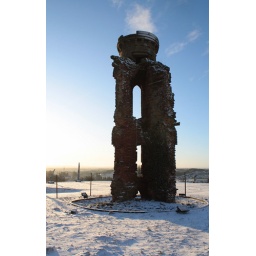
One of the remaining towers of a house built in 1790 by Knox Hannyngon on the site of the O'neill castle of 1305.